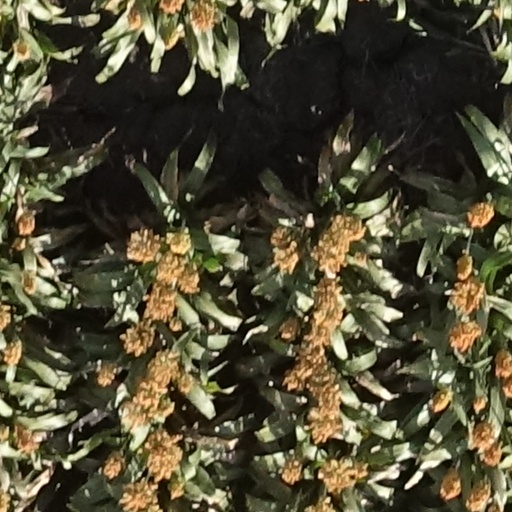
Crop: sorghum